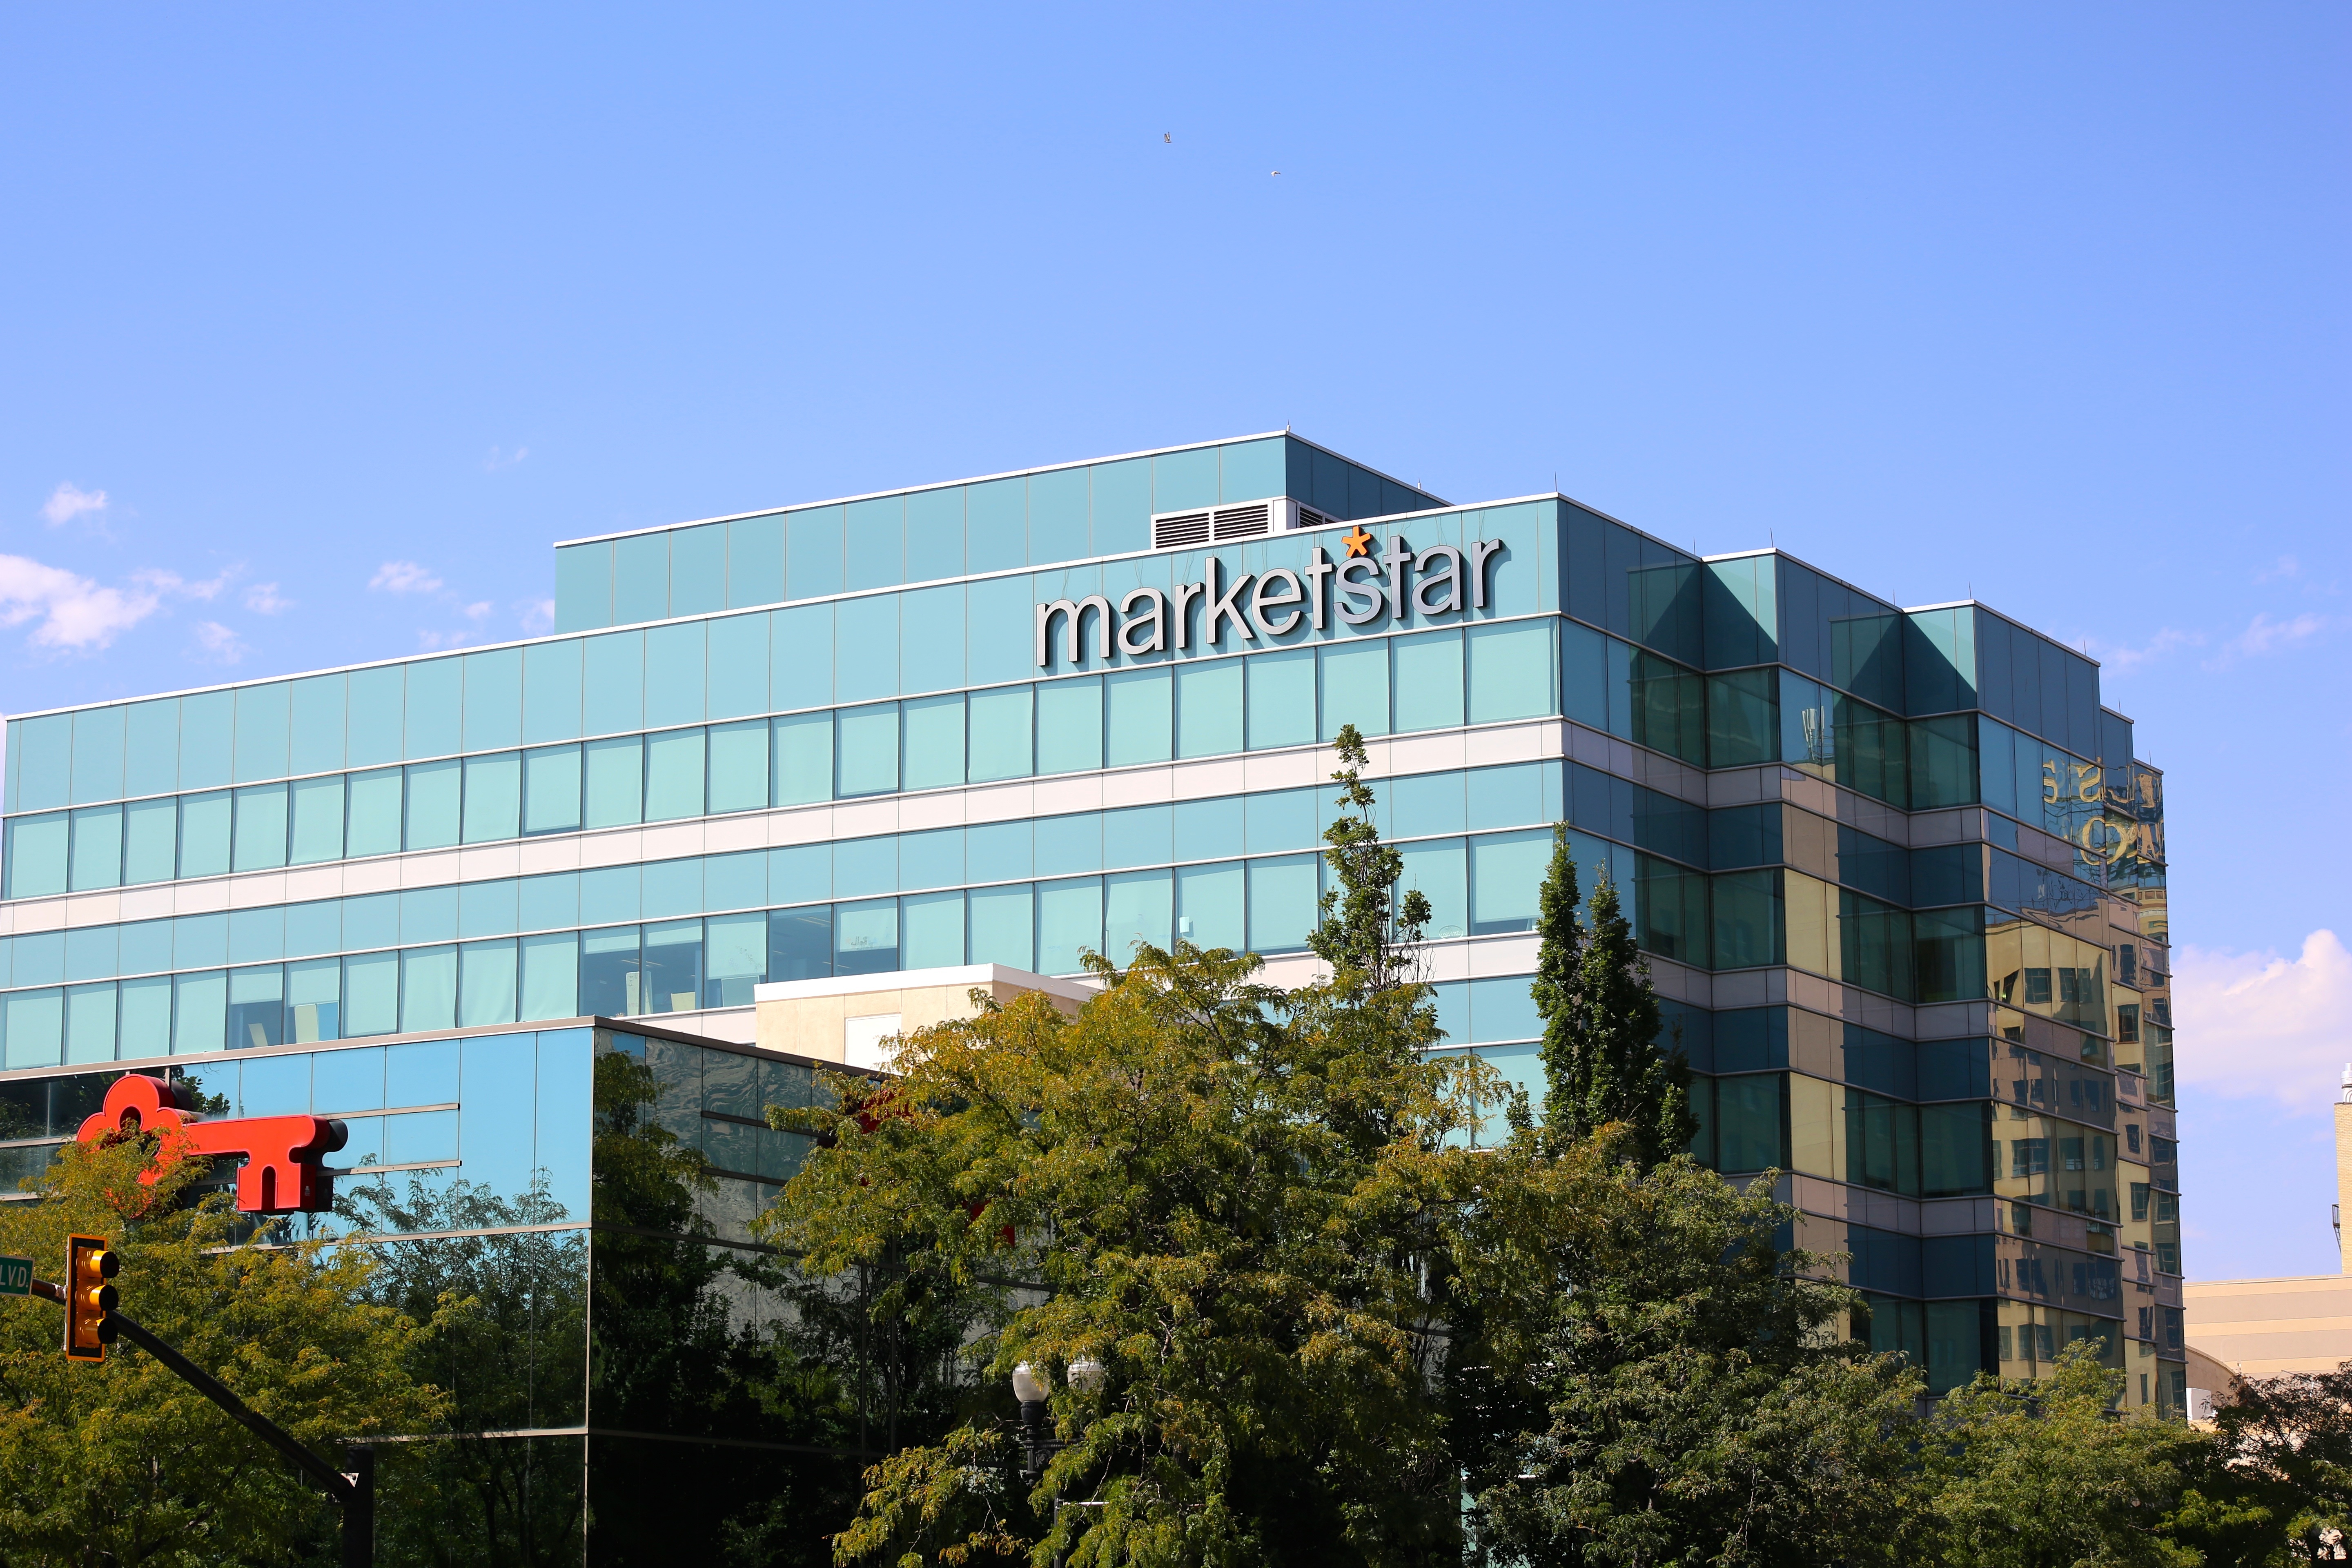
architecture, building, downtown, plaza, corporate, landmark, facade, business, stadium, tower block, campus, commercial building, headquarters, convention center, shopping mall, metropolitan area, corporate headquarters, marketstar